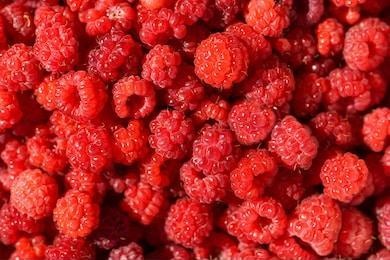
Label: raspberry